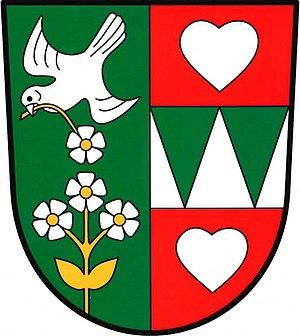
Kolešov est une commune du district de Rakovník, dans la région de Bohême-Centrale, en République tchèque. Sa population s'élevait à 156 habitants en 2020.